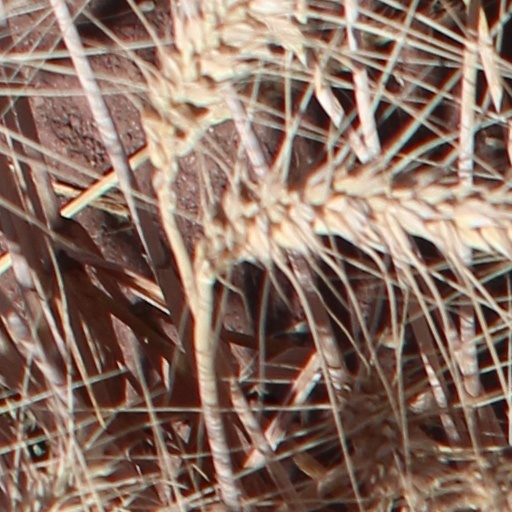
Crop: wheat